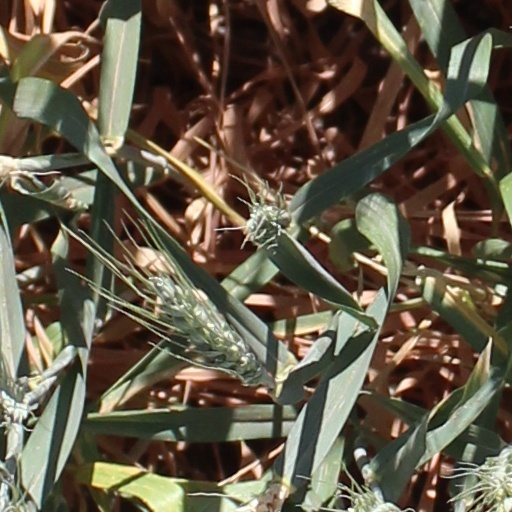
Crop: wheat